Air-cushioned landing craft

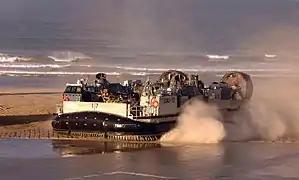
A United States Navy Landing Craft Air Cushion at Camp Pendleton

An air-cushioned landing craft, also called an LCAC (landing craft, air cushioned), is a modern variation on the amphibious landing boat. The majority of these craft are small- to mid-sized multi-purpose hovercraft, also known as "over the beach" ("OTB") craft. This allows troops and material to access more than 70 percent of the world's coastline, while only approximately 15 percent of that coastline is available to conventional boat-type landing craft. Typical barriers to conventional landing craft are soft sandy beaches, marshes, swampland, and loose surfaces. Air cushion technology has vastly increased the landing capability of the craft, providing greater speed and flexibility over traditional landing craft.